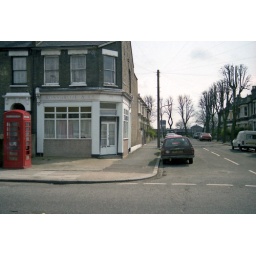
9 April 1987As viewed from Grove Green Road, in the background you can see the water tower of the Langthorne Hospital.